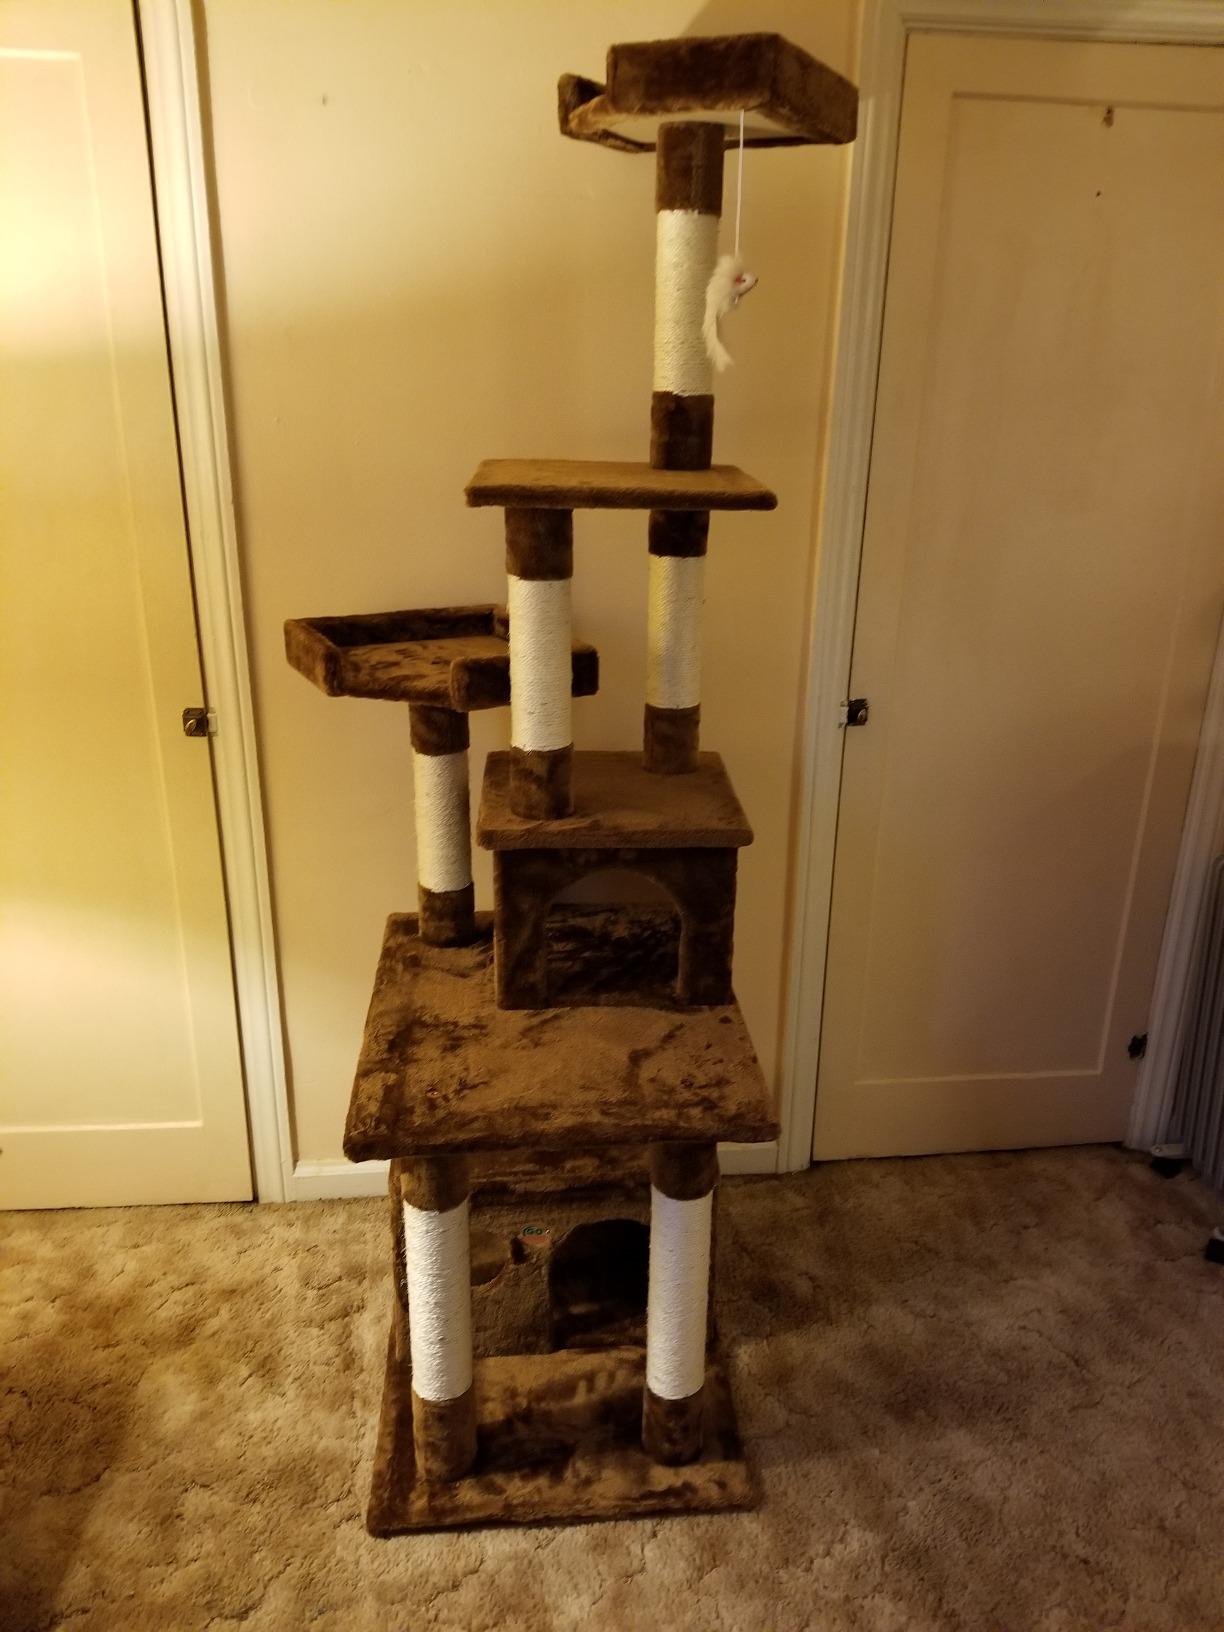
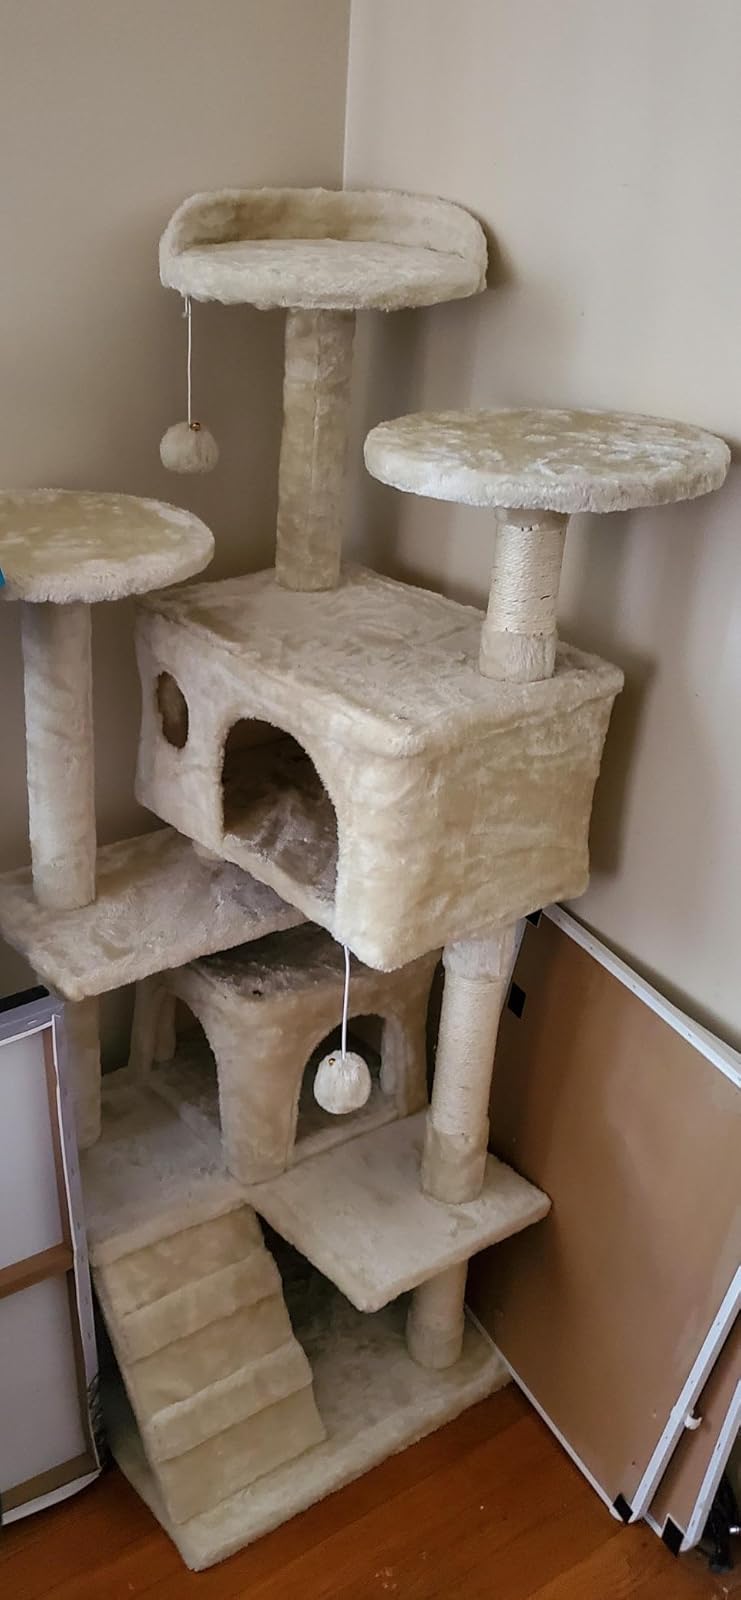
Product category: items_cat tree
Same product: no